Saddle and Clubs Leisure Park

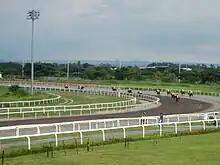
SCLP in 2013.

The Saddle and Clubs Leisure Park is a mixed-used venue which features the Santa Ana Park racetrack in Naic, Cavite, Philippines. It hosts the Philippine Racing Club.